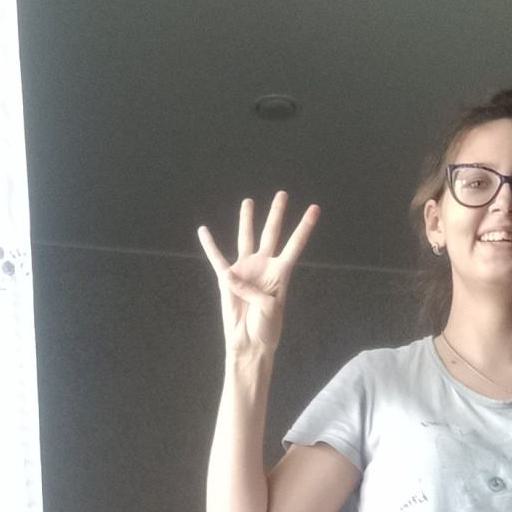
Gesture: four